Government Zirtiri Residential Science College

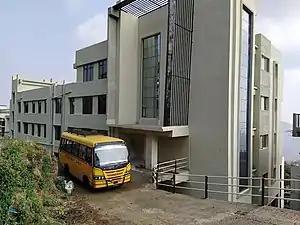
Government Zirtiri Residential Science College, Durtlang Campus

Zirtiri Residential Science College was started by Pi Lalziki in 1980. It was initially recognized by UGC under Section 2(f) & Section 12 B in 1998. It initially functioned as a Women's College till 1985, it was further upgraded to a Co-ed Science College in 2000. The existing Home Science Department of Zirtiri Women's College was amalgamated with the Science faculties from other Government Colleges of the State. It became a co-educational institute and has occupied the status of being the only Science College in Mizoram and the only College in the State to offer the study of Home Science. The College has been accredited with a A Grade (CGPA 3.09) by NAAC in the third accreditation cycle in 2022.